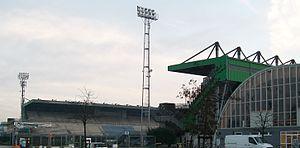
Le Stadio Plebiscito est un équipement sportif italien consacré au rugby à XV. Localisé à Padoue, région de la Vénétie, dans la plaine du Pô, située dans le nord de l'Italie.